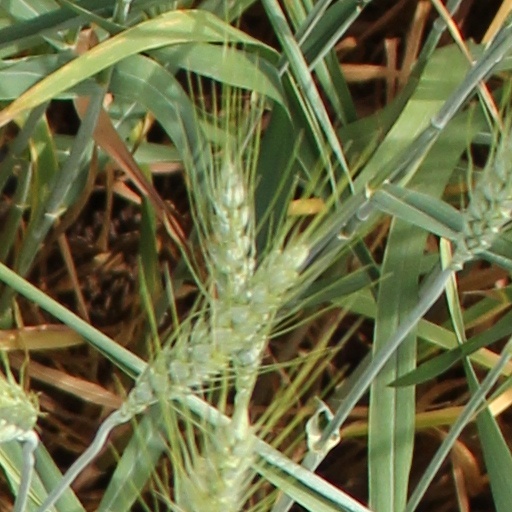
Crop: wheat